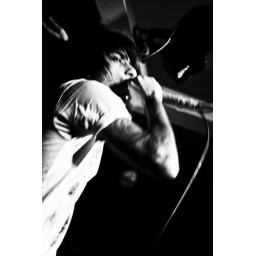
newquay boys envy the fallen opening up the wisdom in chains show at the white rabbit in plymouth